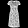
Label: Dress